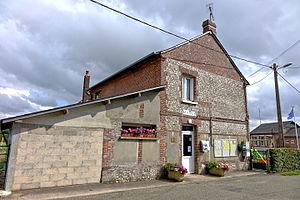
Mairie d'Ardouval, Seine-Maritime, France
Ardouval est une commune française située dans le département de la Seine-Maritime en région Normandie.